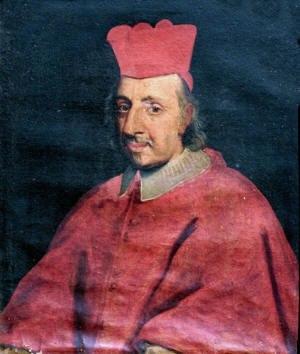
Paluzzo Paluzzi Altieri Degli Albertoni est un cardinal italien du XVIIᵉ siècle. Il est adopté par le pape Clément X et prend le nom Altieri. Il est l'oncle des cardinaux Lorenzo Altieri et Giambattista Altieri, iuniore et le grand-oncle du cardinal Vincenzo Maria Altieri.